Point Park University

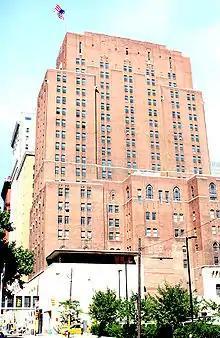
Lawrence Hall, the former Sherwyn Hotel, contains residence halls, offices, lounges, the Point Café, and classrooms

Point Park is situated about half a mile from Point State Park, the university's namesake, in the city's Golden Triangle. The school is in the midst of the business district, near both PPG Place (one of the most recognizable buildings in the city’s skyline) and the relatively new LEED Platinum Certified headquarters of PNC Financial Services. The physical campus is mostly vertical, with buildings scattered among non-school structures. Point Park owns the Pittsburgh Playhouse in the Oakland neighborhood, but has replaced it with a new complex in downtown Pittsburgh; demolition of Oakland's Pittsburgh Playhouse was scheduled to start in June 2019. Since the campus is not contiguous, the school used the phrase "Pittsburgh is our campus" in its literature.